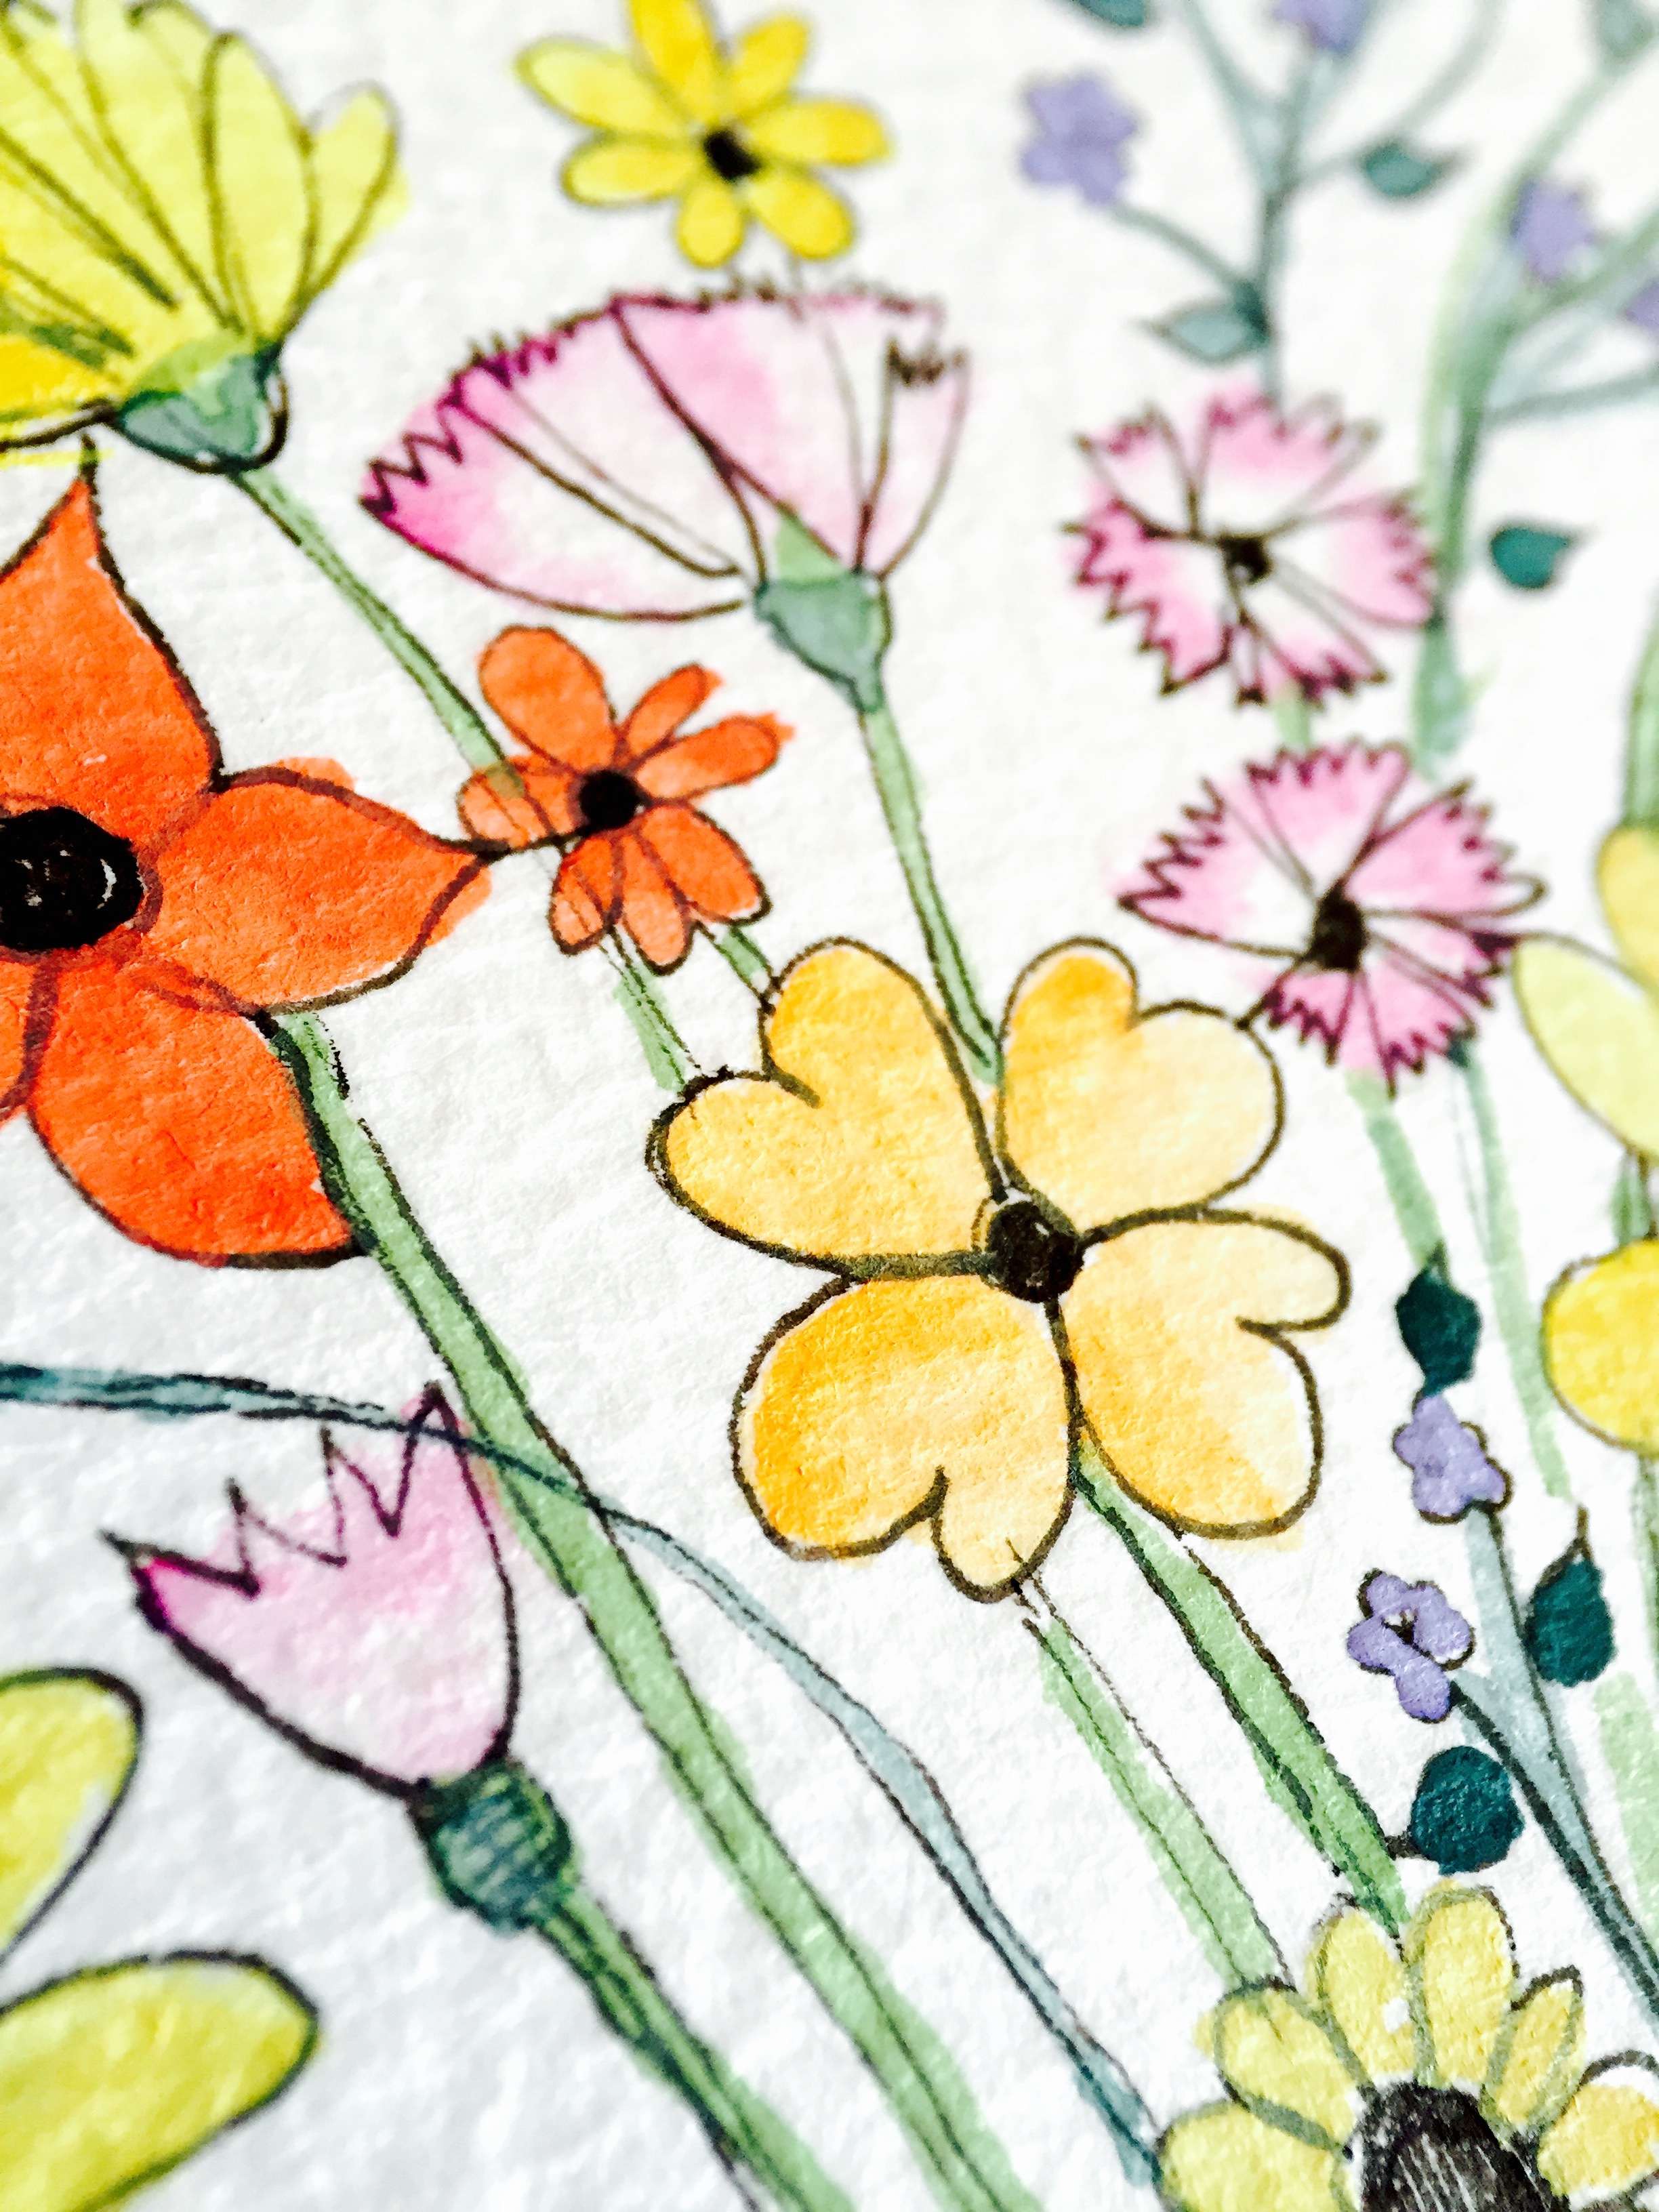
flower, petal, pattern, yellow, illustration